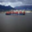
Label: ship